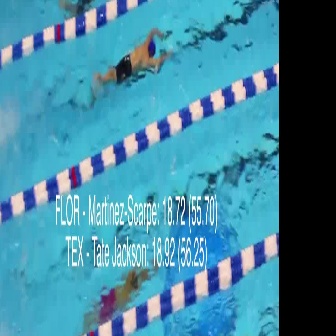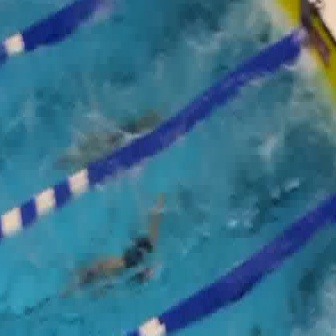
  Please identify the target specified by the bounding box [91,24,167,100] in the first image and locate it in the second image. Return the coordinates in [x_min,y_min,x_max,y_max] format.
Answer: [57,192,164,299]